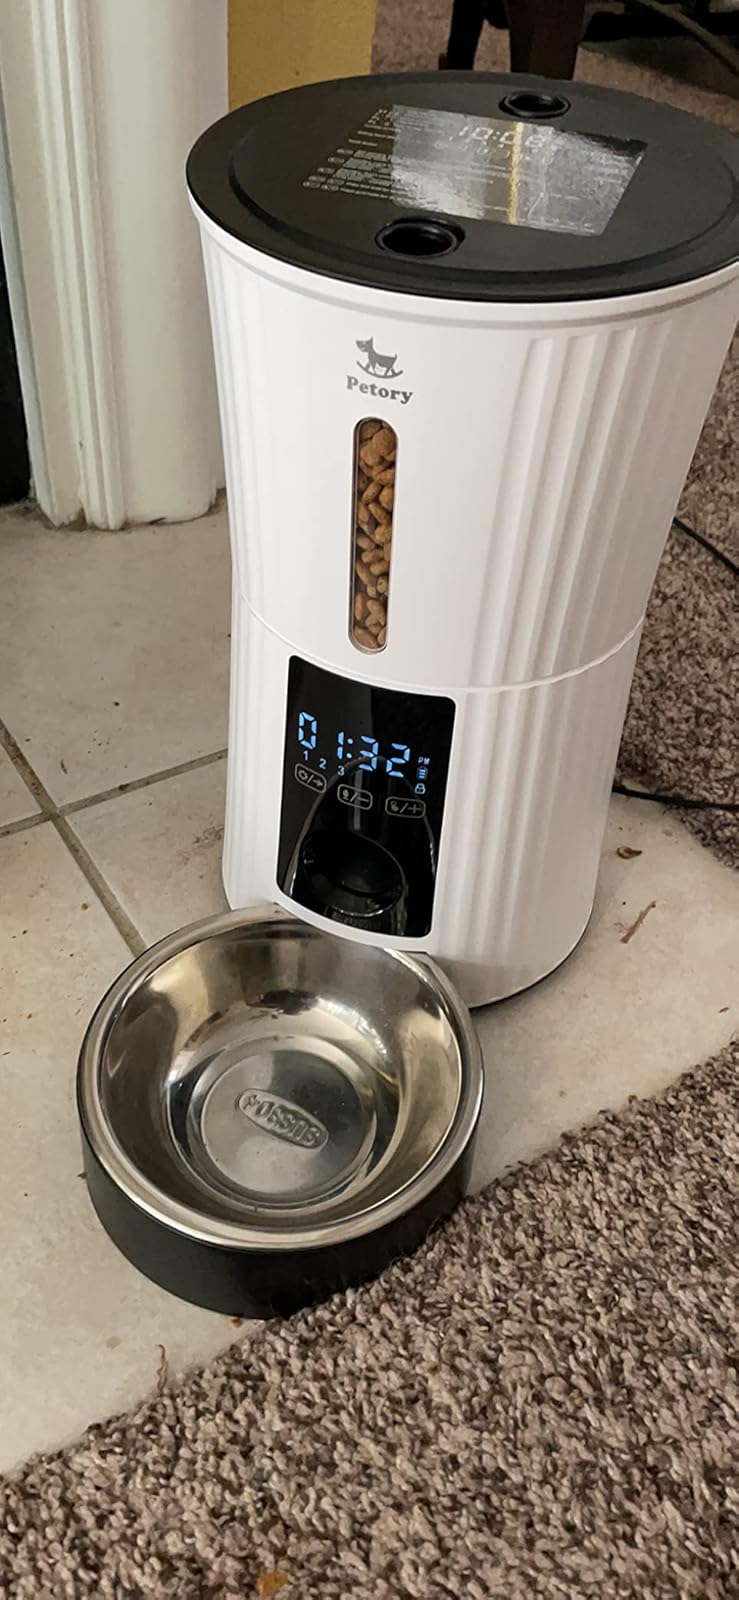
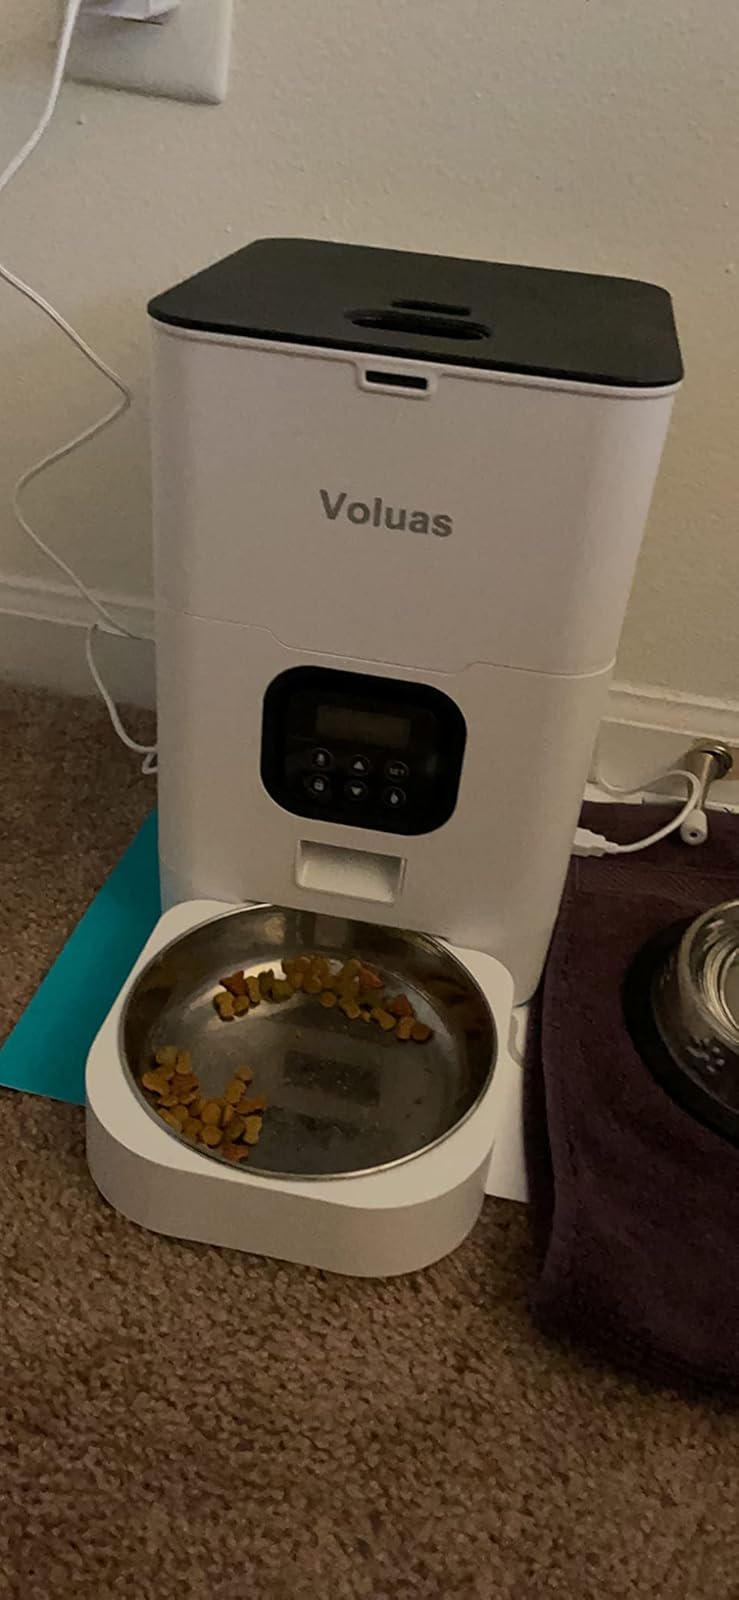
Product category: items_feeder
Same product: no